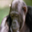
Label: chimpanzee